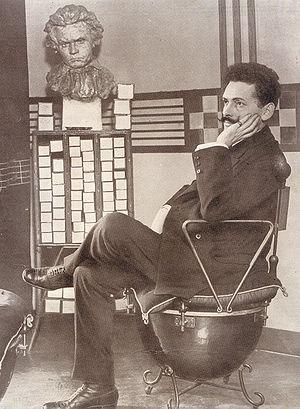
José Calixto Serrano Simeón, né à Sueca le 14 octobre 1873 et mort à Madrid le 8 mars 1941, est un musicien et compositeur espagnol connu pour ses nombreuses zarzuelas, souvent inspirées du vérisme de Puccini.